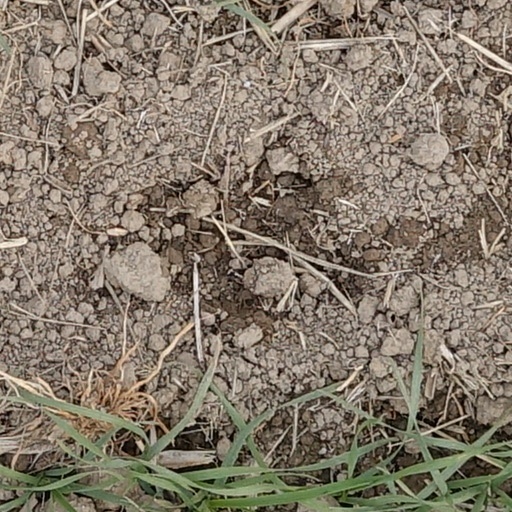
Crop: wheat